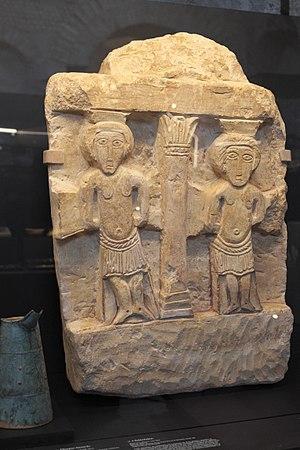
Base aux larrons, base d'une Crucifixion monumentale représentant la scène biblique des Deux Larrons, élément sculpté retrouvé sur le site archéologique de l'Hypogée des Dunes à Poitiers entre 1878 et 1879 par Camille de La Croix. Cet élément de calcaire est daté des VIe ou VIIe siècles. Dimensions
Le musée Sainte-Croix est le plus grand musée de la ville de Poitiers. Construit en 1974 sur les plans de l'architecte poitevin Jean Monge, il se dresse à la place de l'ancienne abbaye Sainte-Croix, aujourd'hui à Saint-Benoît. Il s'agit d'une vaste structure de béton et de verre, dans le plus pur style brutaliste des années 1970. Il a en outre la particularité d'être construit sur un ancien site de fouilles dans son département Archéologie.
L’Hypogée des Dunes est un monument funéraire situé à Poitiers.